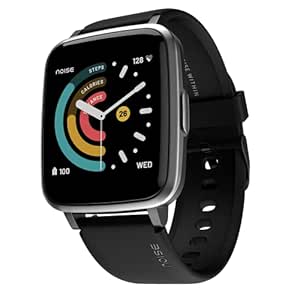
Noise ColorFit Pulse Smartwatch with 3.56 cm (1.4") Full Touch HD Display
Category: Electronics
Price: 1599 (list price: 4999)
Rating: 4.0 (67,951 ratings)
About this product: [10-day battery]: With a battery backup of 10 days, just concentrate on your game without stopping.|[Noise Health Suite]: Automatically monitor your blood oxygen (Spo2 levels), real-time heart rate, and provide comprehensive analysis of your sleep quality (deep sleep,light sleep and wake up time) on this smart watch.|[Personalise your look]: Choose from 60+ cloud-based watch faces or customise them as per your preference.|[1.4’’ Full Touch HD display]: Get the perfect viewing experience on the 1.4’’ display with 240*240 pixels.|8 sports modes: Choose from 8 sports modes and give it your best.